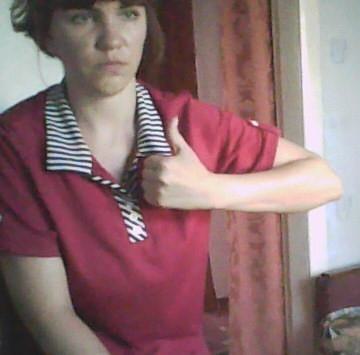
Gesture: like